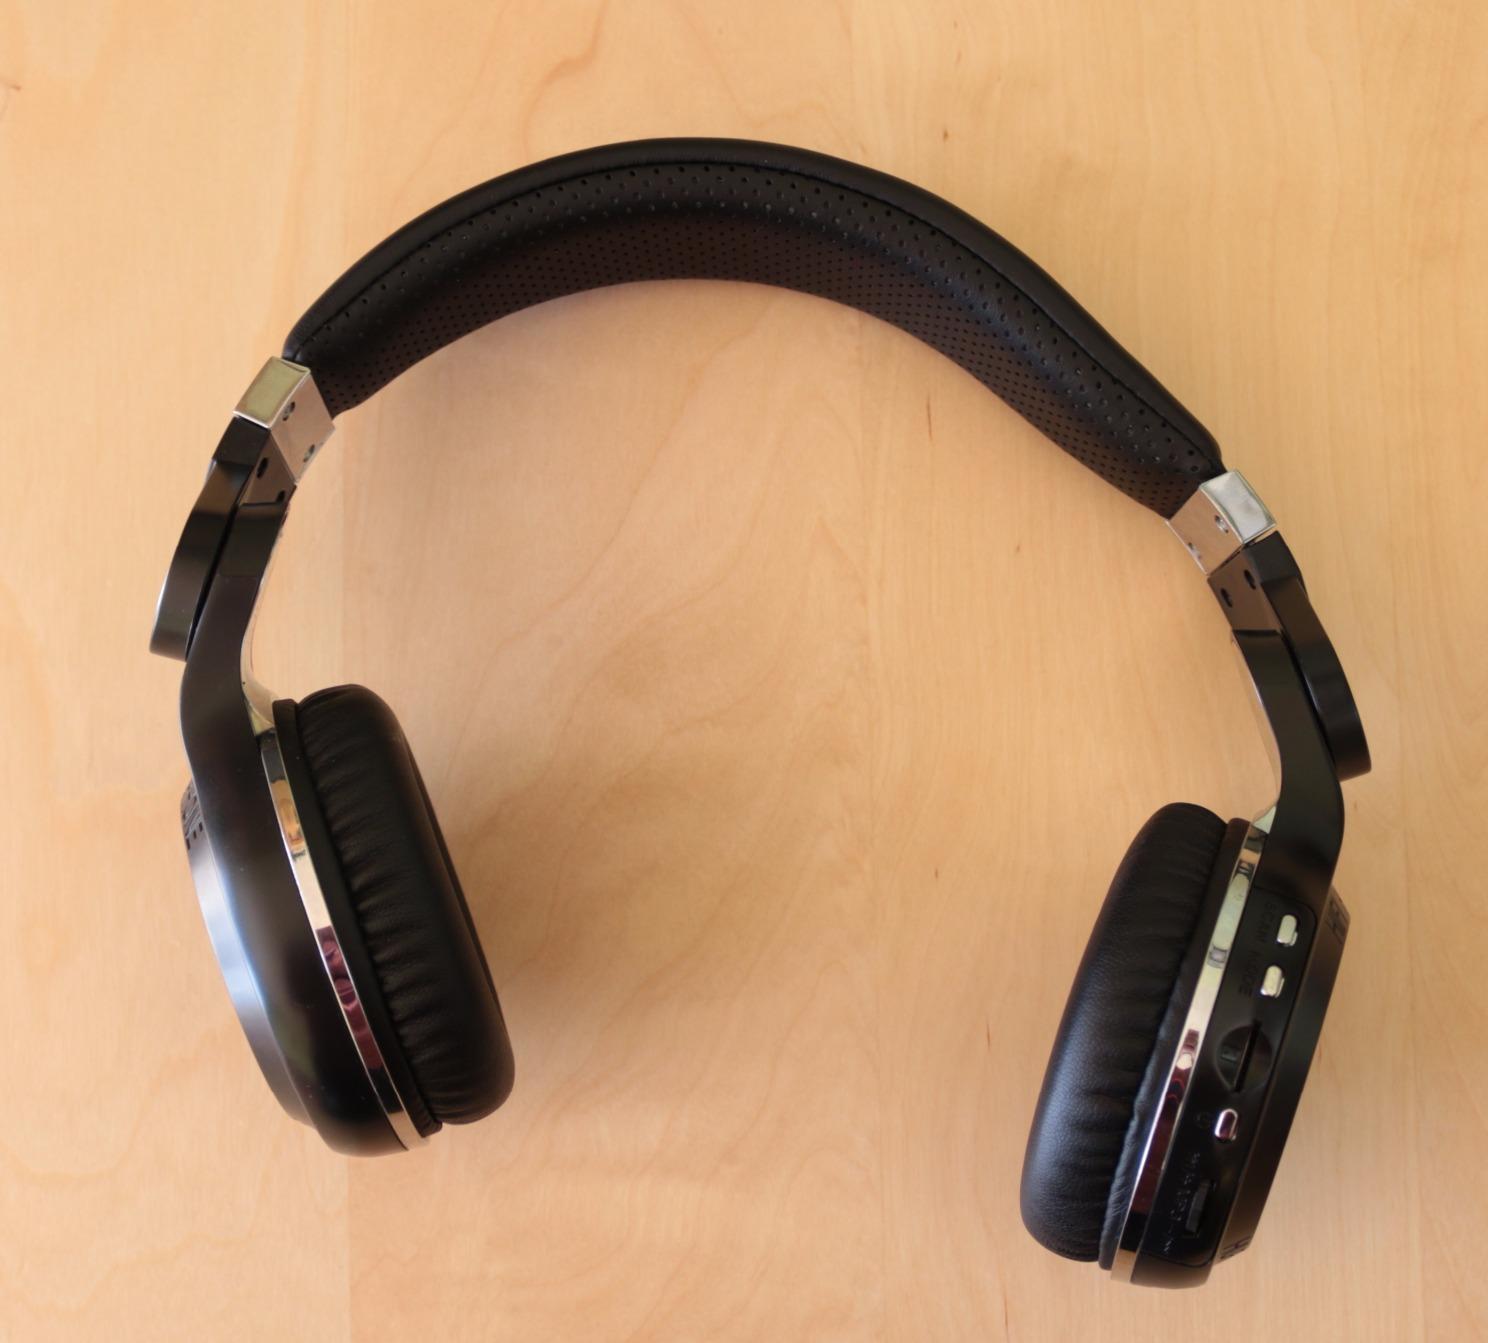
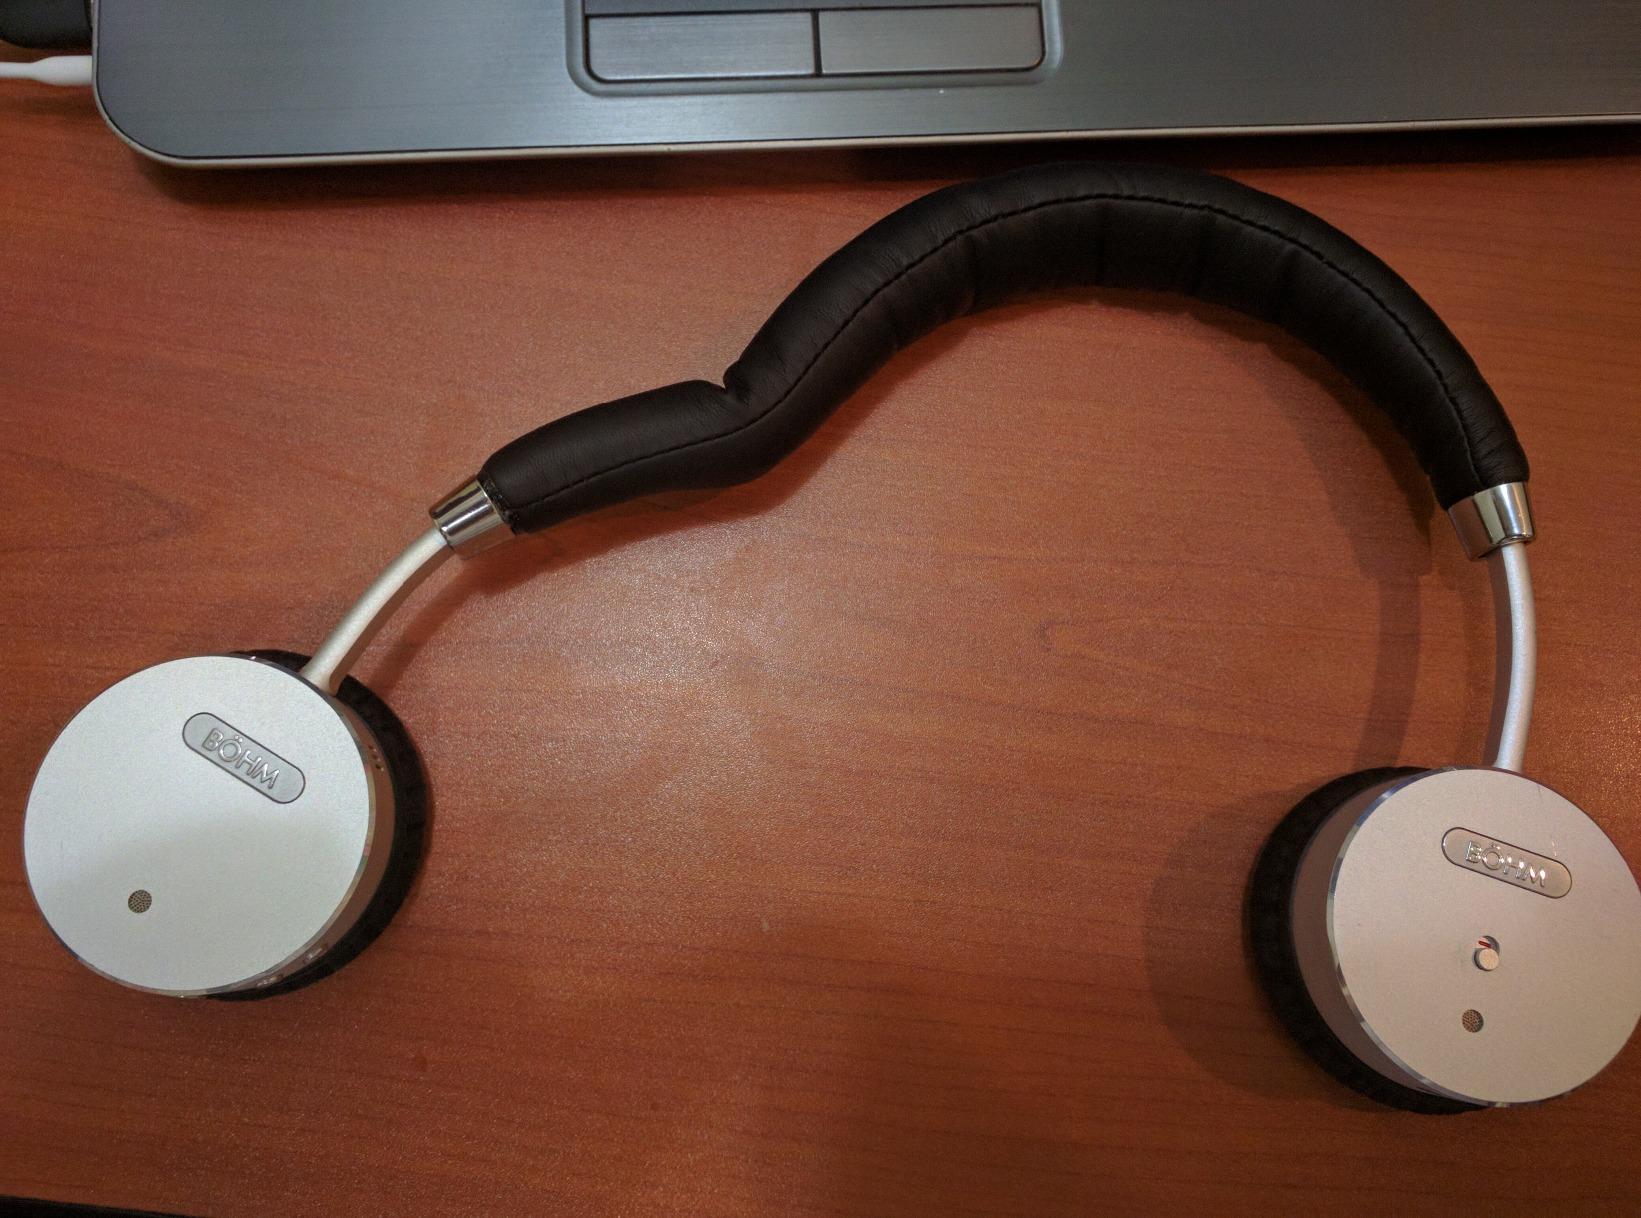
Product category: headphones
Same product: no